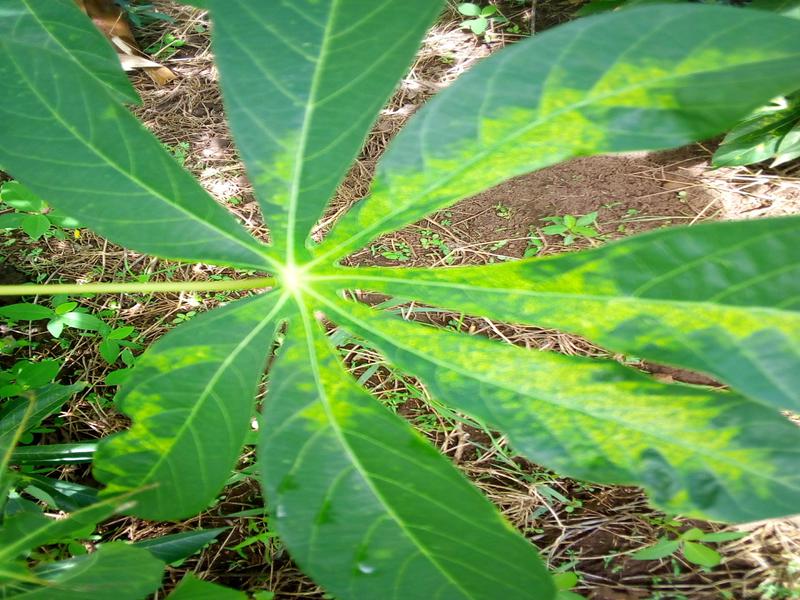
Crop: cassava
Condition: mosaic_disease